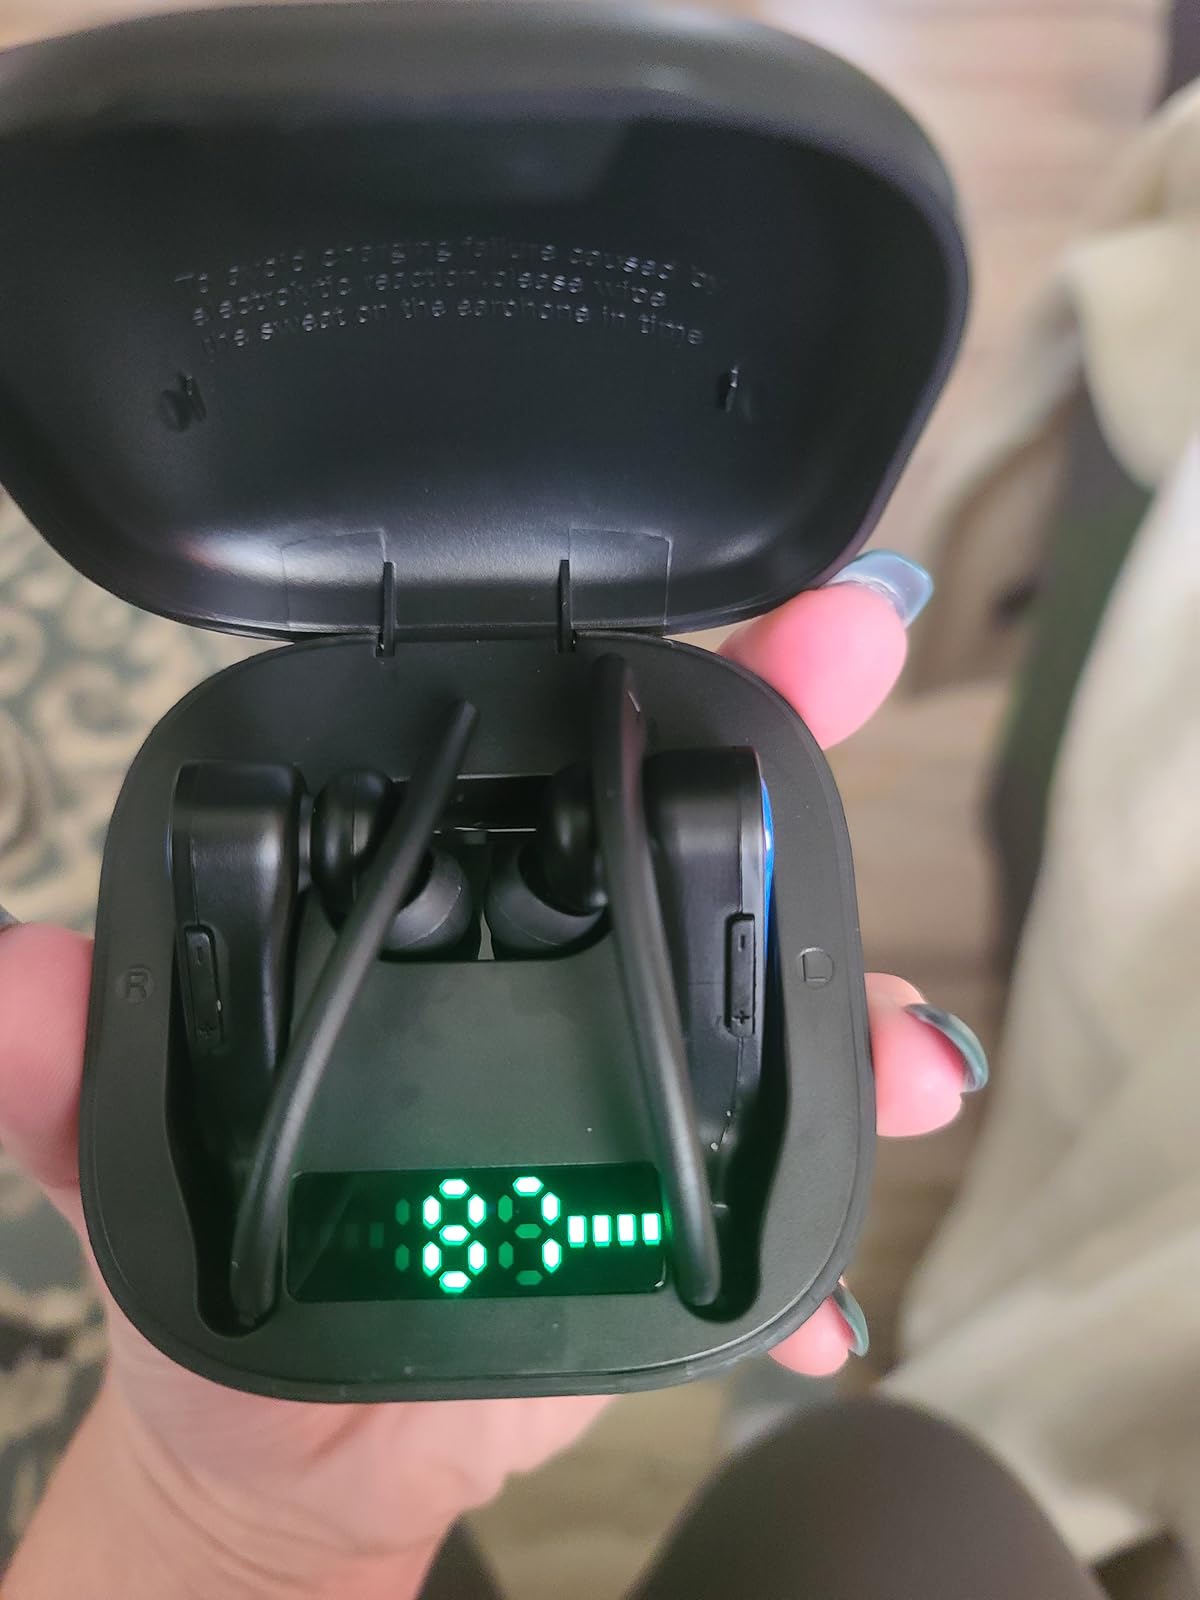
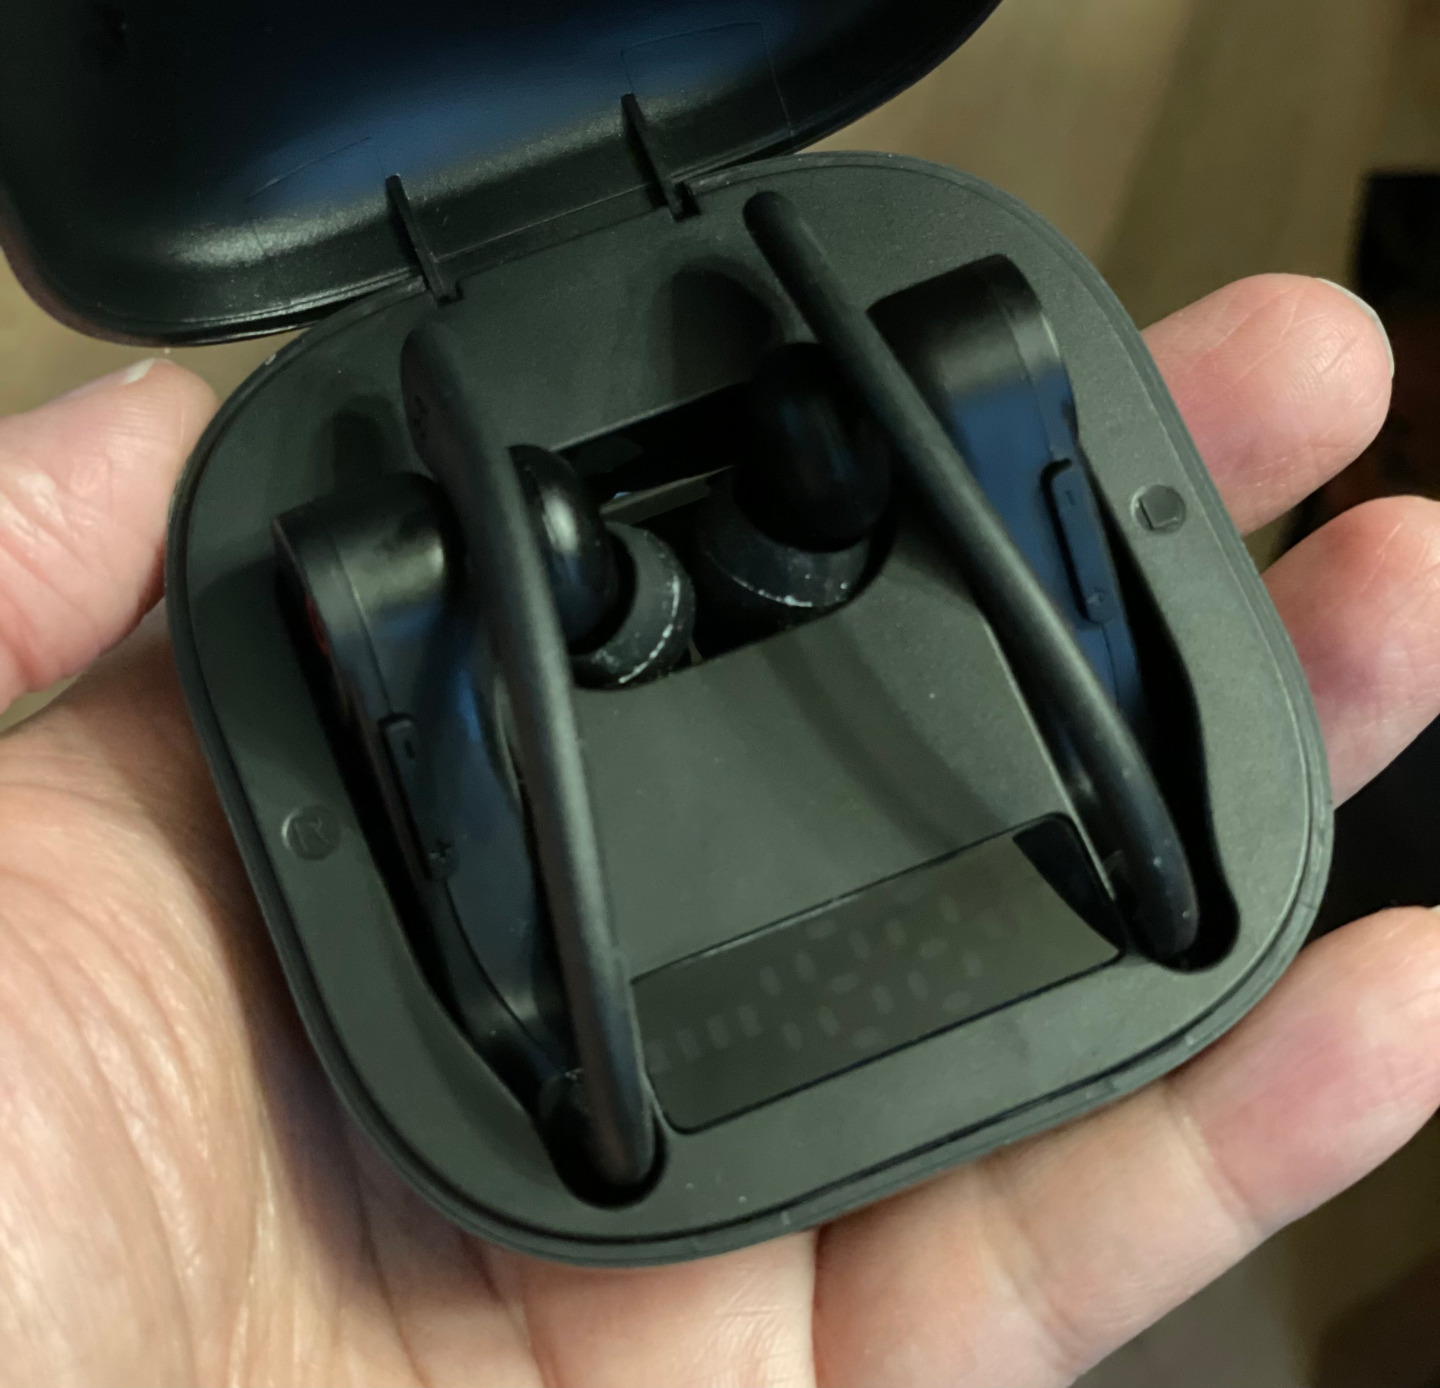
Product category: earbuds
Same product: no